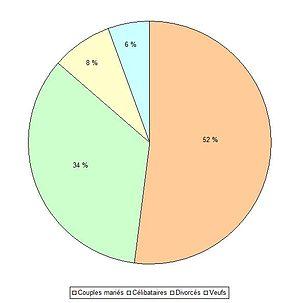
Composition de la population de Coupru (Aisne, France), en fonction du statut marital.
Coupru est une commune française située dans le département de l'Aisne, en région Hauts-de-France.